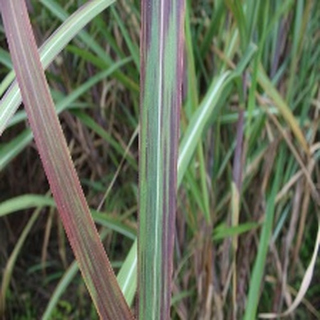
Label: sugarcane_bacterial_blight